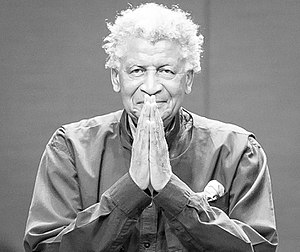
Abdullah Ibrahim
Abdullah Ibrahim under Oslo Jazzfestival 2016